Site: brandenburg
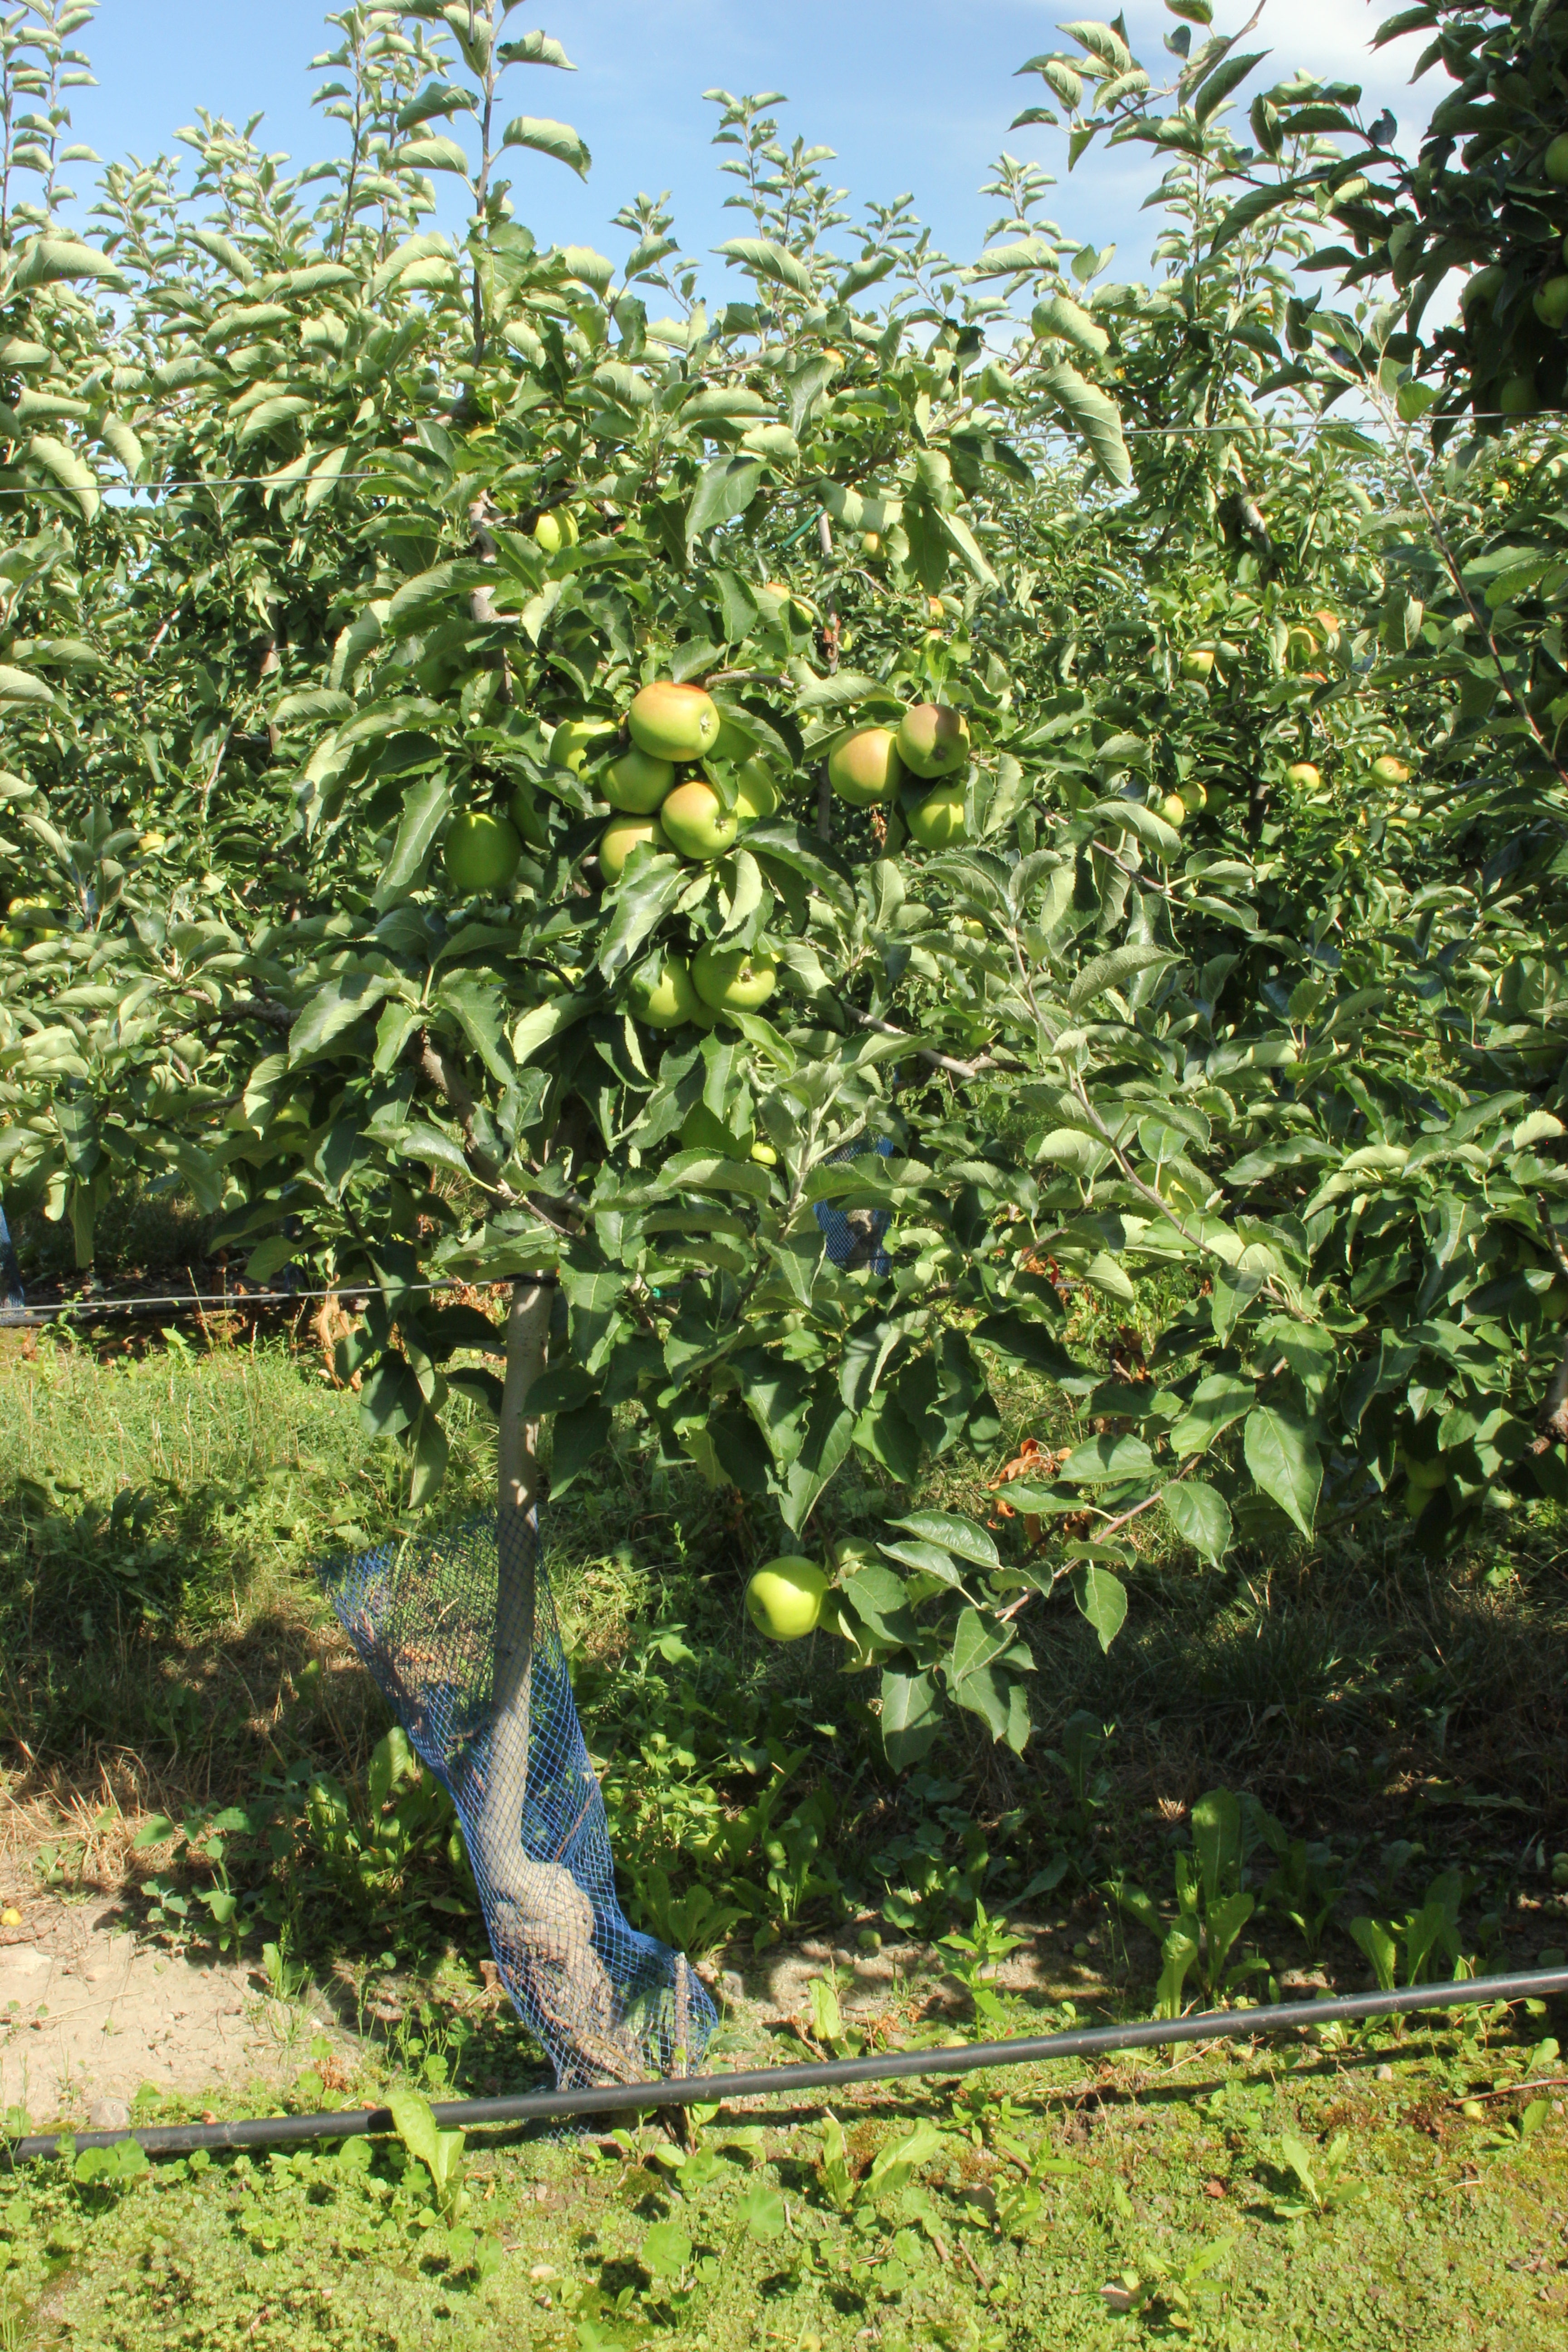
Growth stage (BBCH 77): Development of fruit